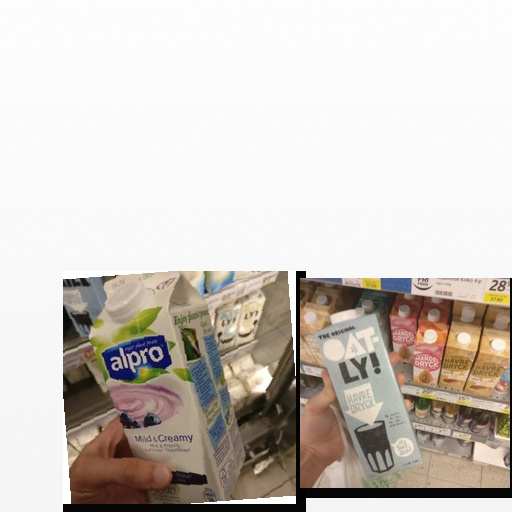
Food items: oat_milk, blueberry_soyghurt